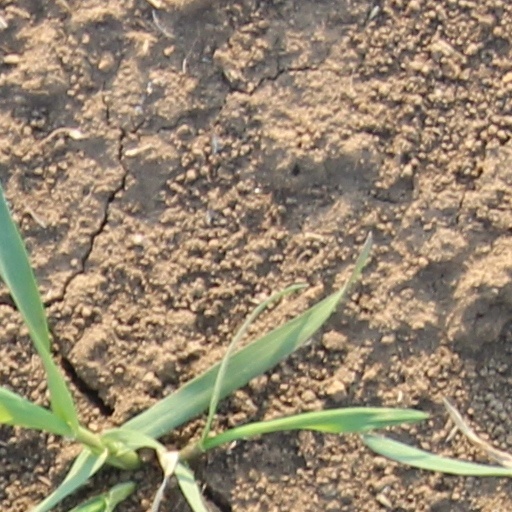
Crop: wheat